Moscow State Institute of International Relations

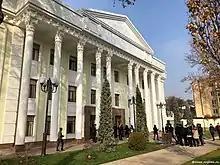
MGIMO Tashkent Campus, Uzbekistan

A priority of MGIMO international policy is the development of bilateral and multilateral international relations, and the promotion of educational and scientific exchange. In 2019 it had cooperation agreements with more than 170 foreign partners from 57 countries – universities, diplomatic academies, institutes, and research centers. The university had more than 30 dual/triple degree programs with universities of Europe and America, undergraduate and postgraduate programs in English, French, Italian, German and Chinese.